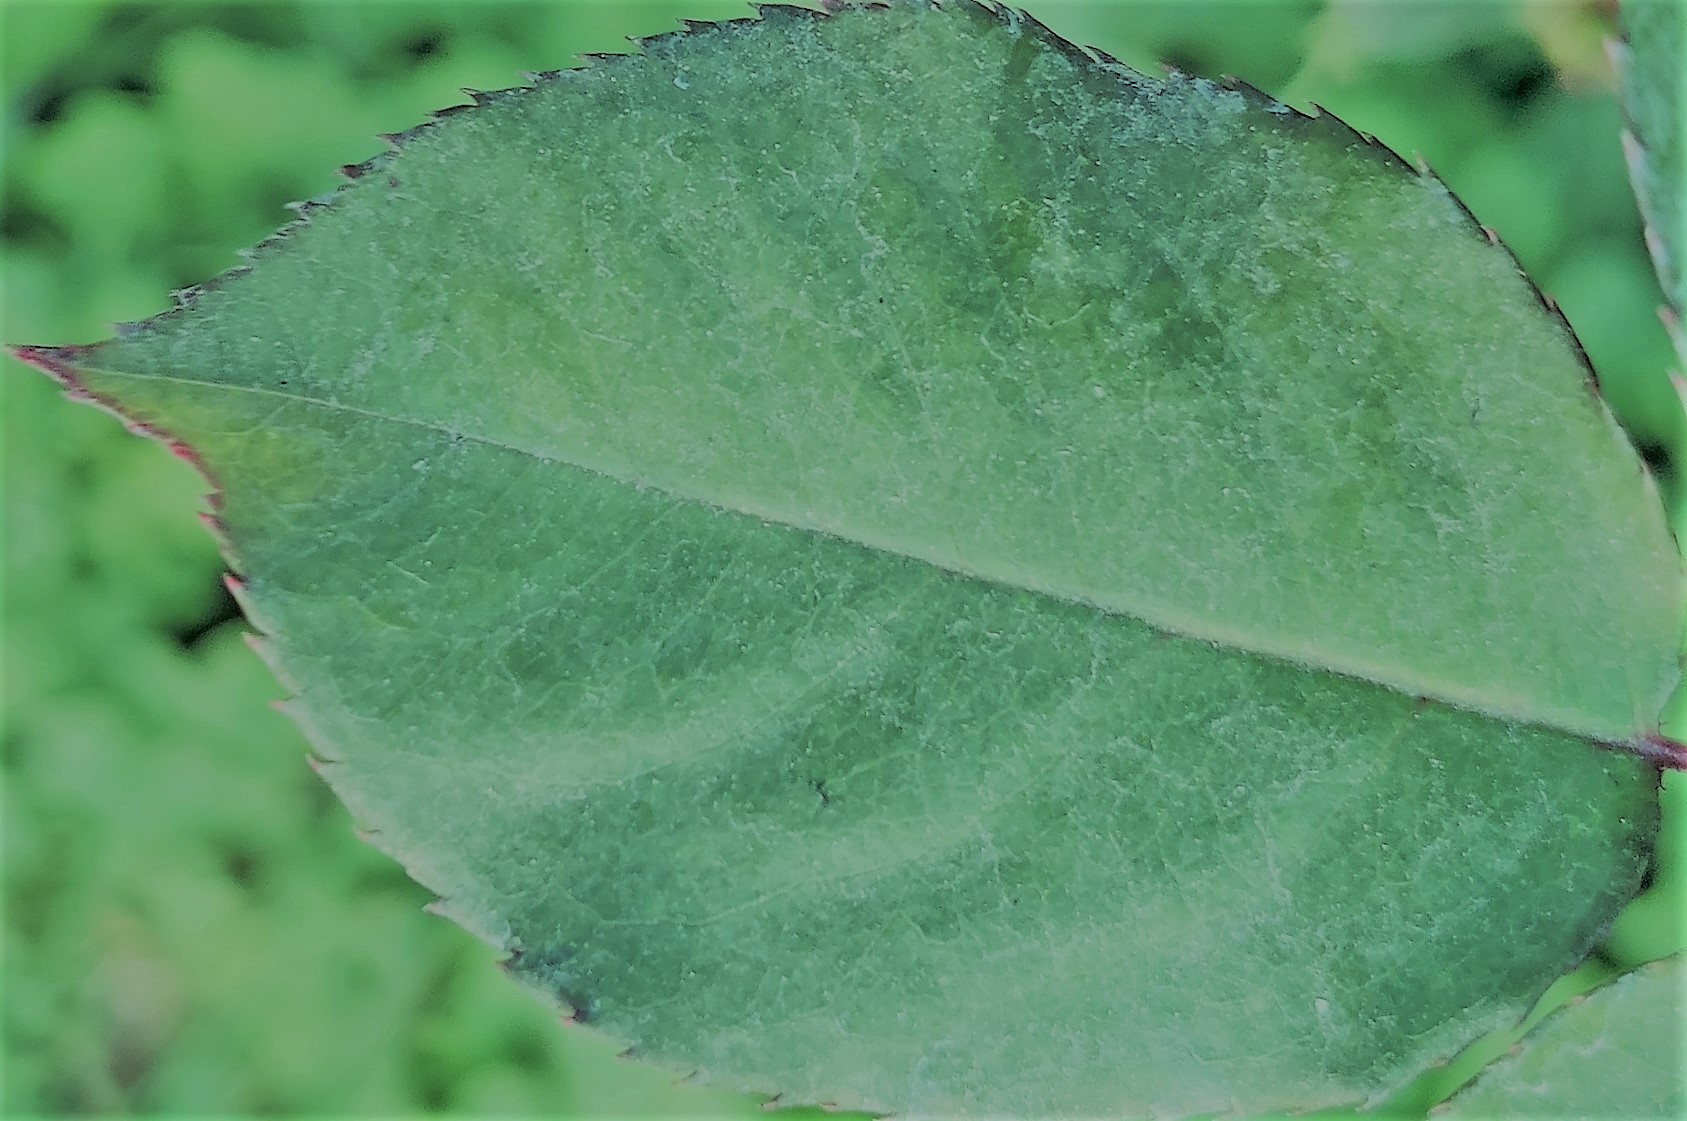
Label: Fresh Leaf